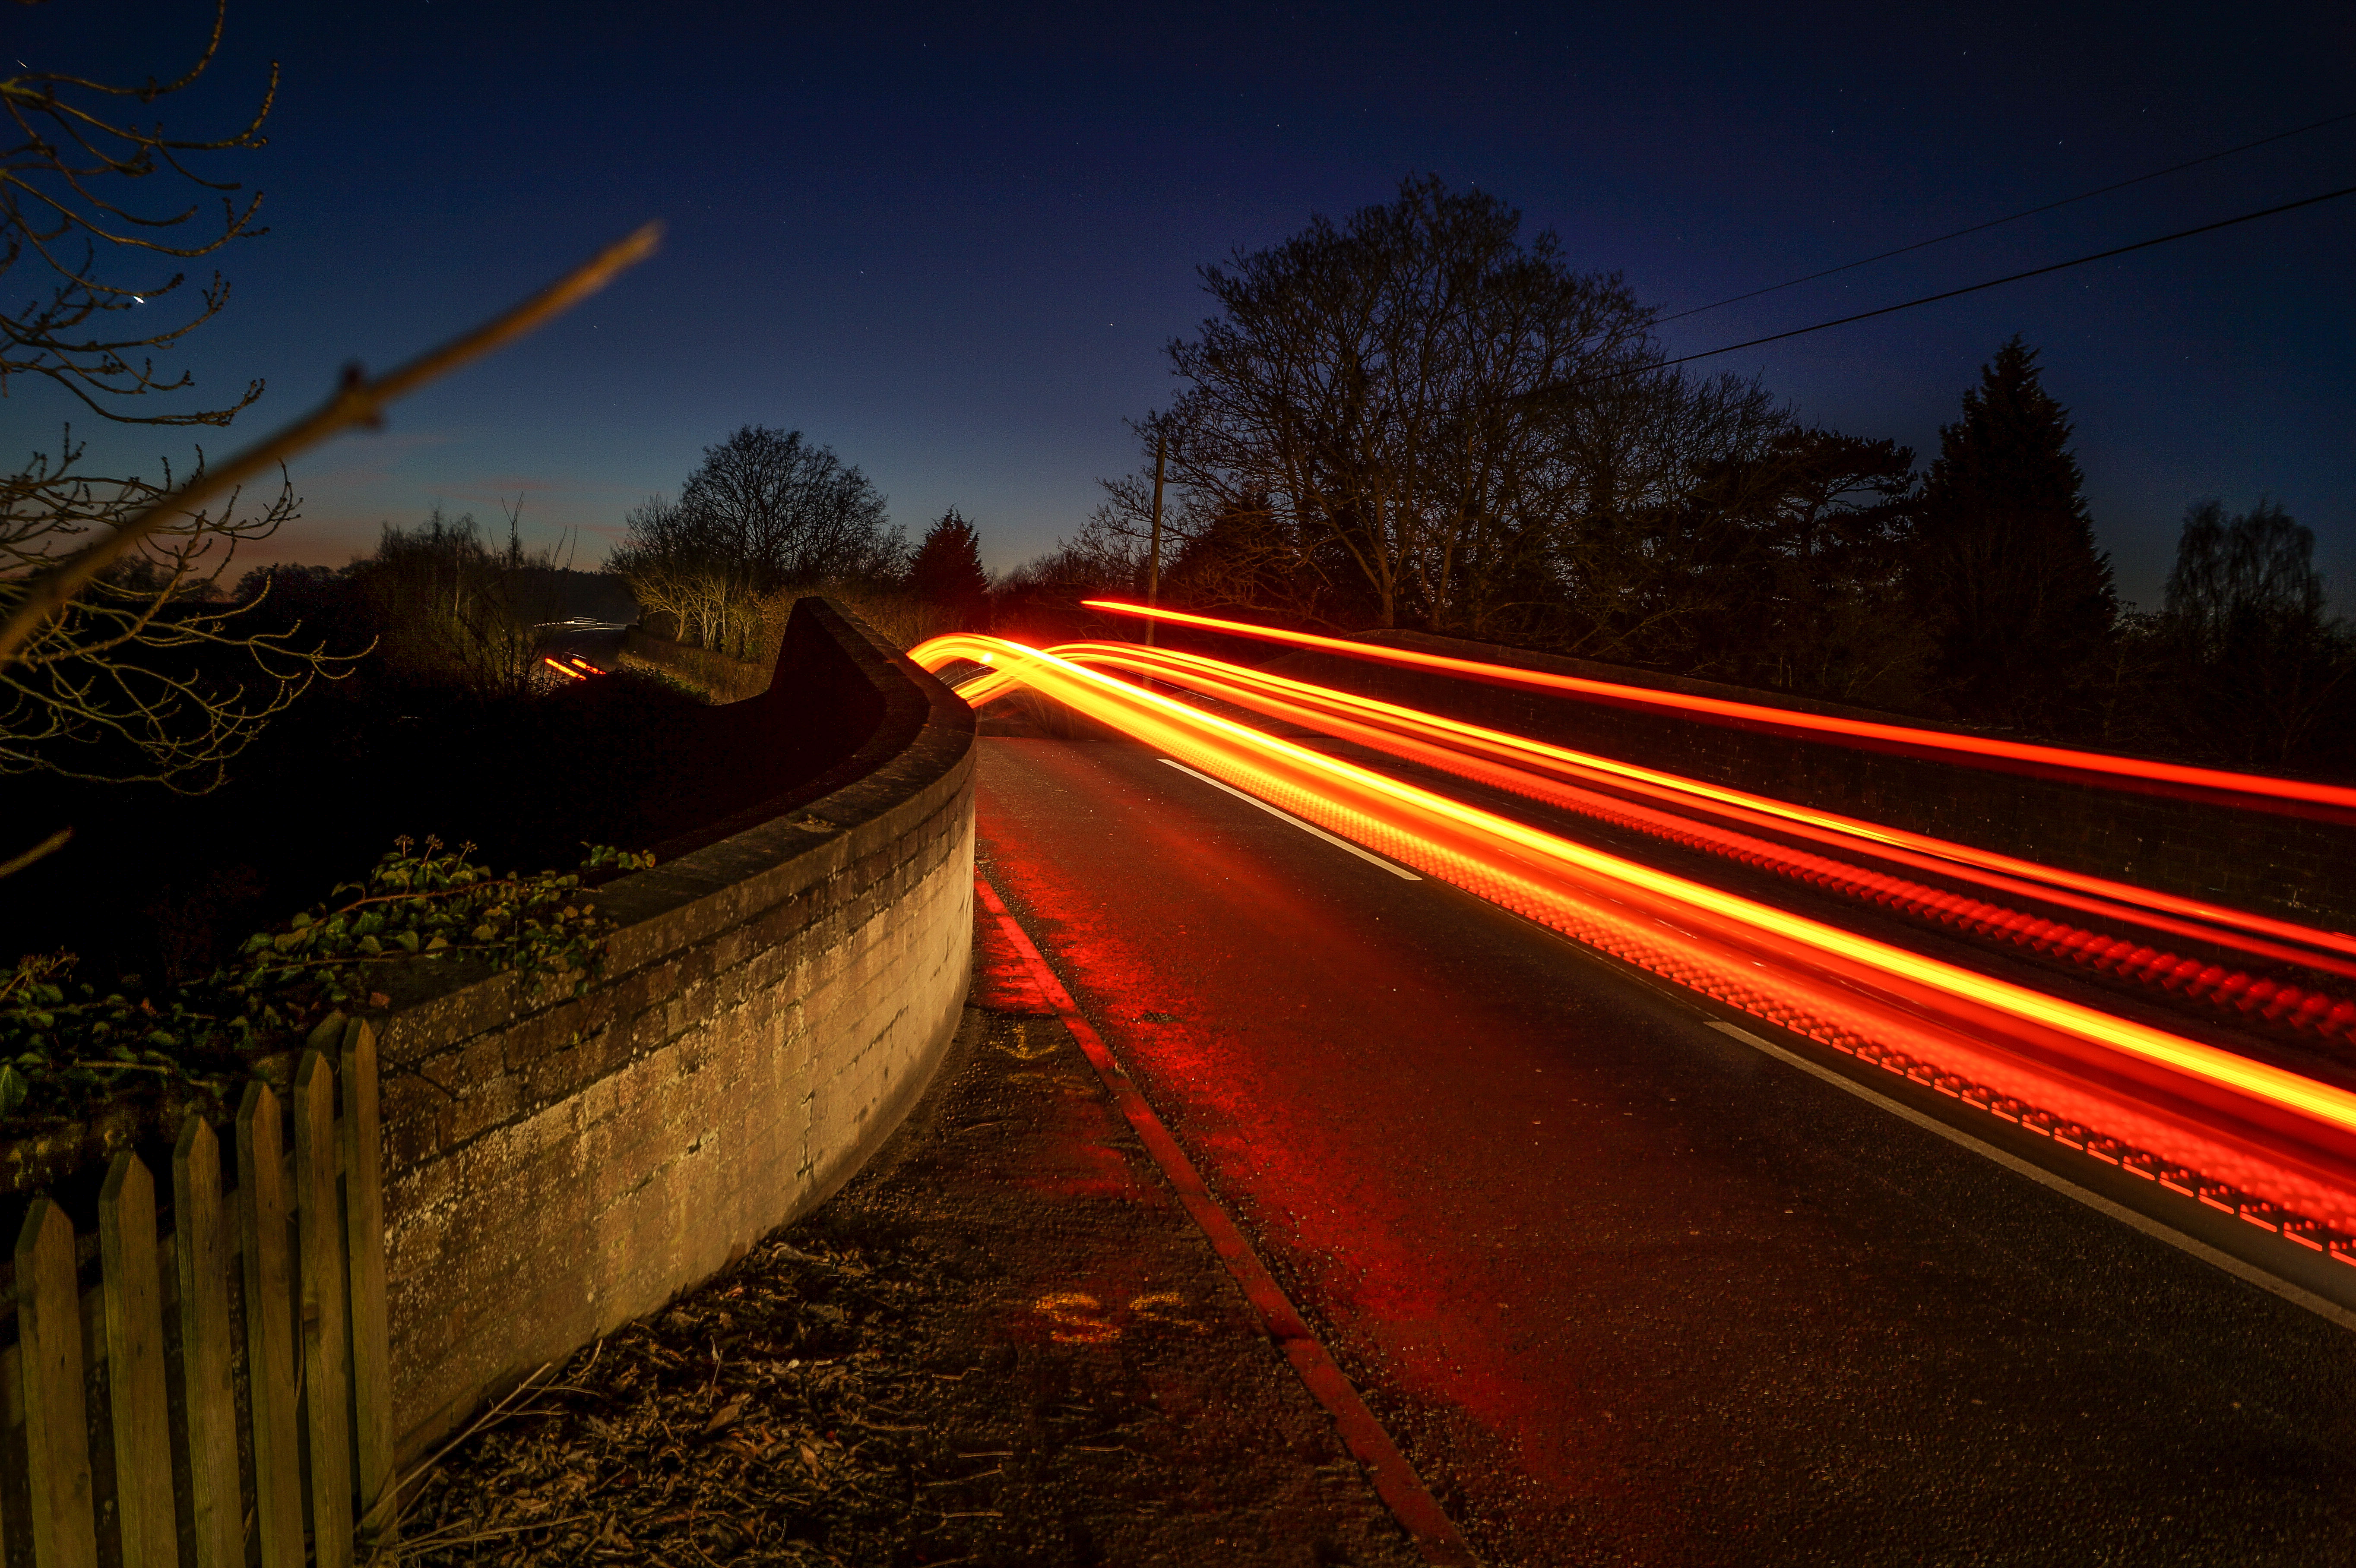
light, sunrise, sunset, road, trail, bridge, night, sunlight, morning, star, dawn, dusk, evening, orange, red, darkness, brake, trees, long, clouds, exposure, wixford, humpbacked